Welsh mythology

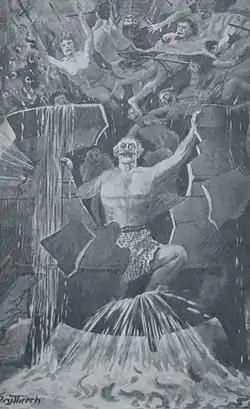
Efnysien's self-sacrifice (image by T. Prytherch)

Dôn, daughter of Mathonwy, was the matriarch of one family. Her husband is never specifically named.